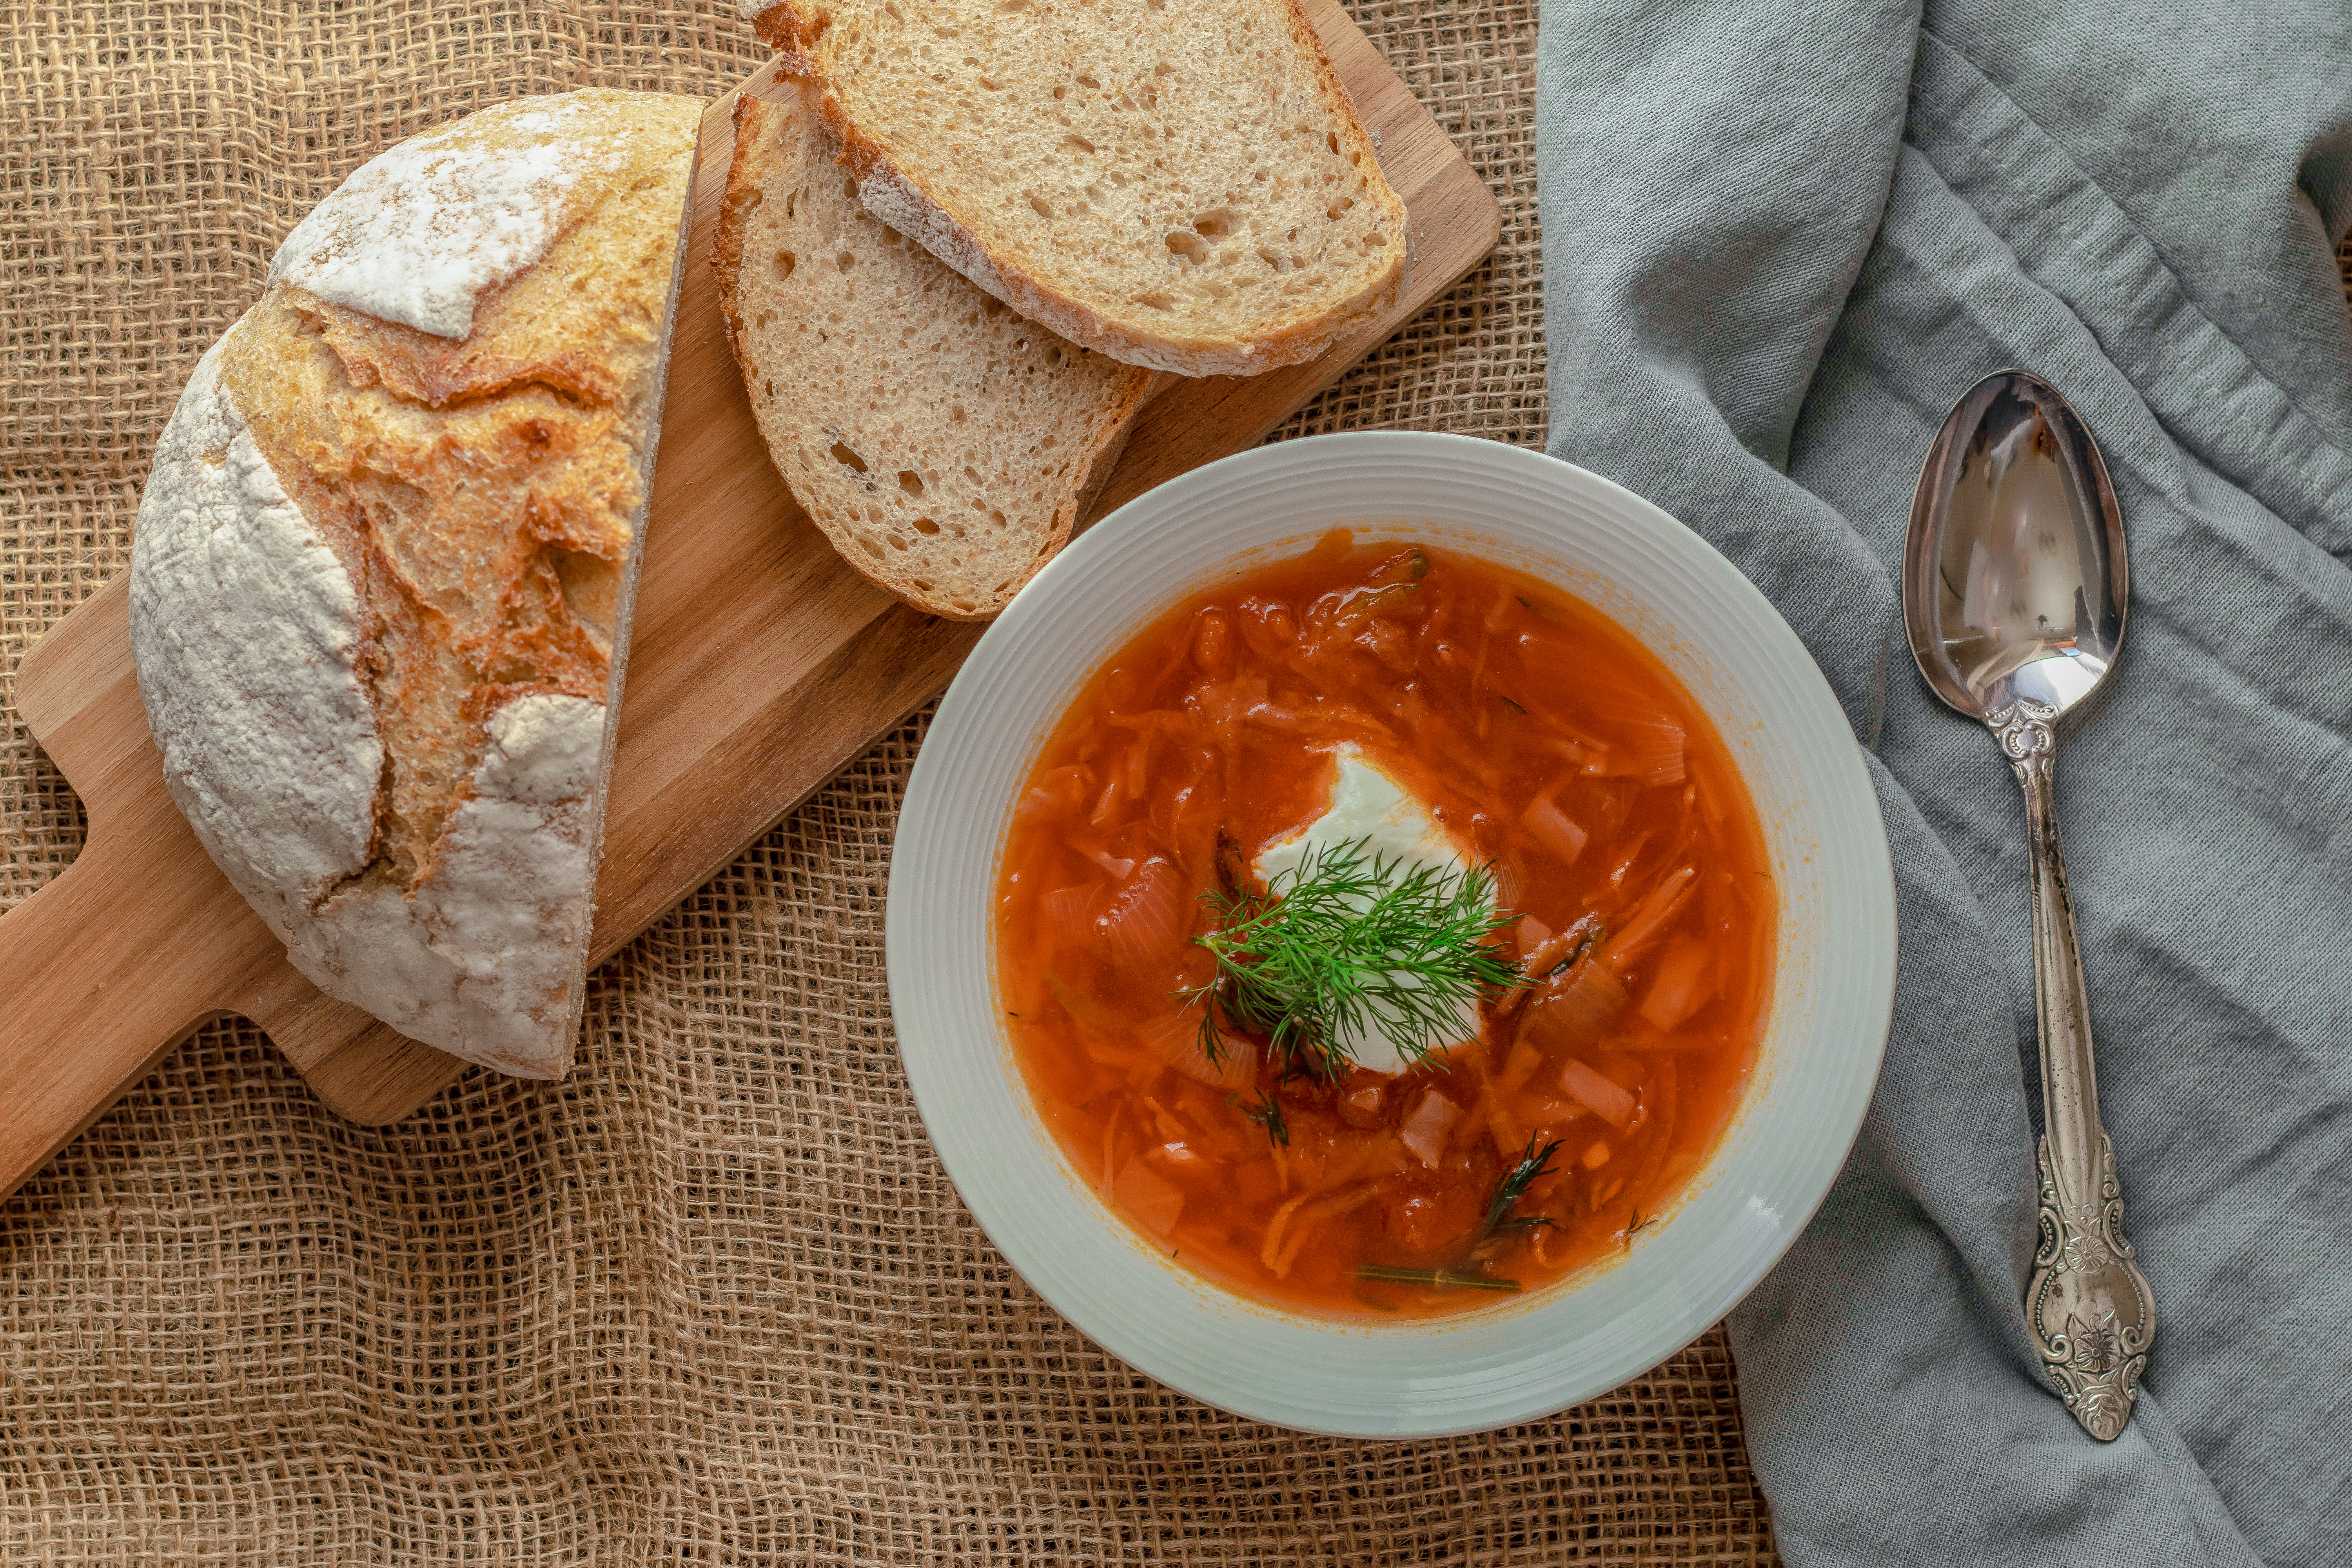
dish, food, cuisine, ingredient, tomato soup, soup, Pappa al pomodoro, Gazpacho, Muhammara, produce, bisque, Carrot and red lentil soup, gravy